Brittany (administrative region)

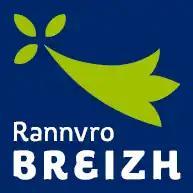
Breton is used on Regional Council of Brittany logo

The French administration now allows for some Breton or Gallo to be used by the region and its communes, in road signs and names of towns and cities, alongside the official French language version. The two regional languages are also taught in some schools, and many folklore associations and clubs are trying to revive them.